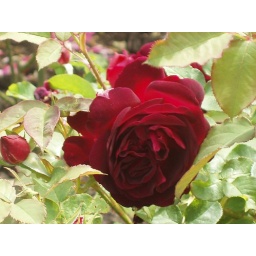
A red rose out in full bloom